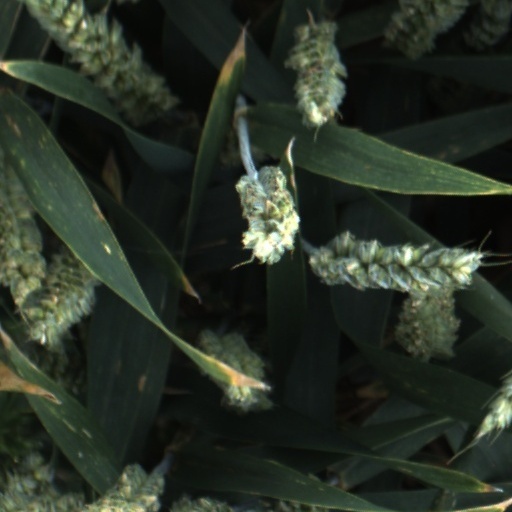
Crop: wheat